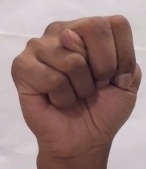
ASL sign: N